Castrisch railway station

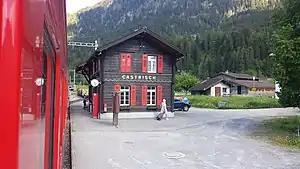
The station building in 2017

Castrisch railway station is a railway station on the Reichenau-Tamins–Disentis/Mustér railway of the Rhaetian Railway in the Swiss canton of Graubünden. It serves the village of Castrisch in the municipality of Ilanz/Glion.